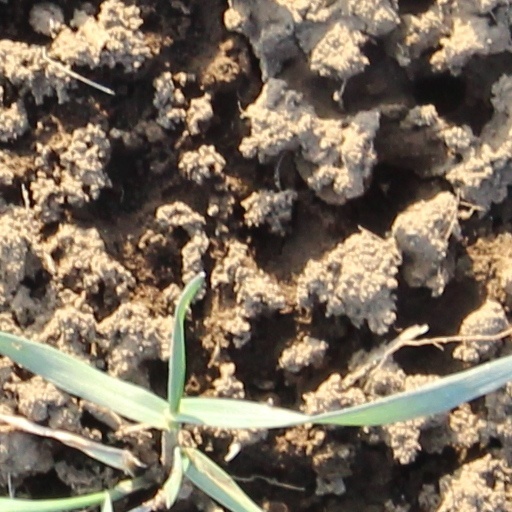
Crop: wheat